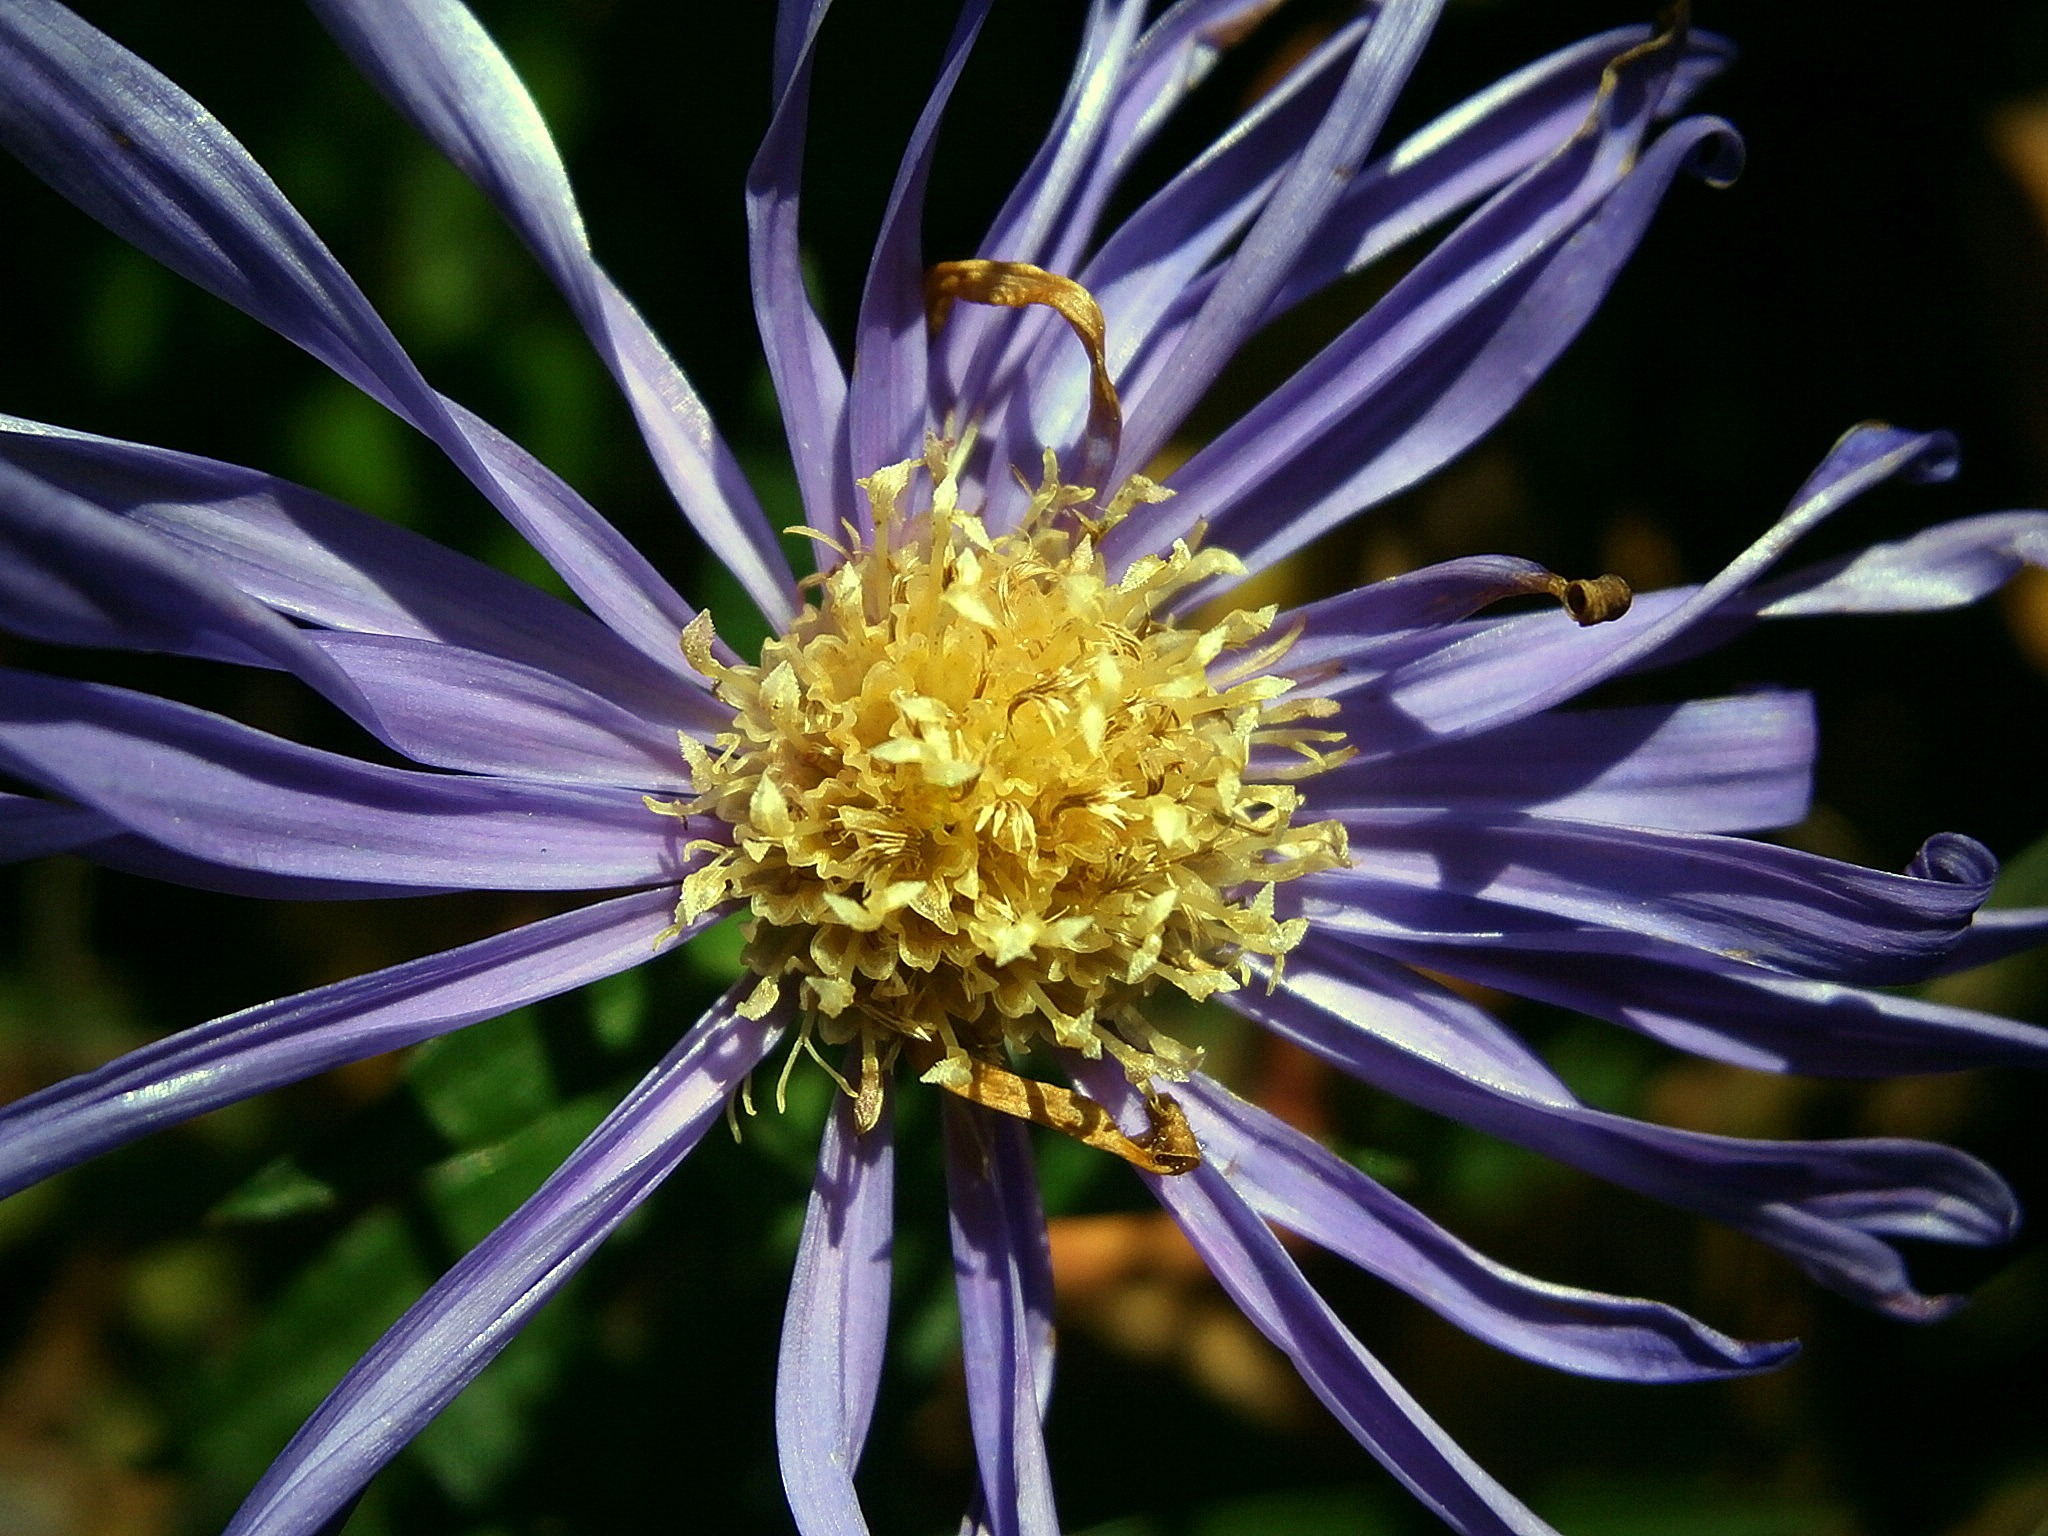
nature, blossom, plant, flower, purple, petal, bloom, produce, color, botany, blue, flora, wildflower, violet, aster, composites, macro photography, flowering plant, daisy family, land plant